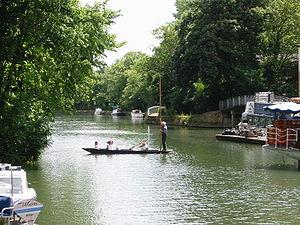
L'Isis est le nom donné à la partie de la Tamise située en amont d'Iffley Lock, après avoir traversé Oxford. Le nom est surtout utilisé dans le cadre des courses d'aviron de l'Université d'Oxford.